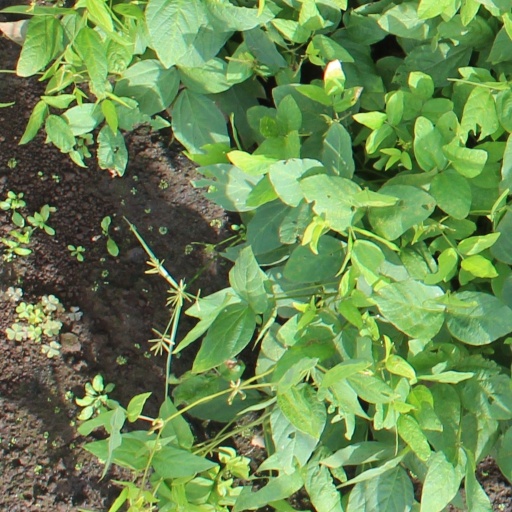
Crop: soybean